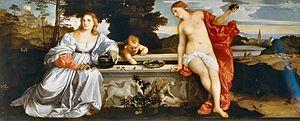
description de l'amour Italiano: Amor Sacro e Amor Profano Русский: Любовь земная и Любовь небесная
Chronologie des arts plastiques
Amour sacré et Amour profane est un tableau de Titien peint en 1514 représentant deux femmes assises sur un bassin.
Dans le domaine des arts visuels, une allégorie est la représentation d'une idée abstraite ou d'une fable par une figure humaine, quelquefois animale ou hybride. Des attributs donnent des indications sur l'interprétation qu'il convient de faire de l'ouvrage.